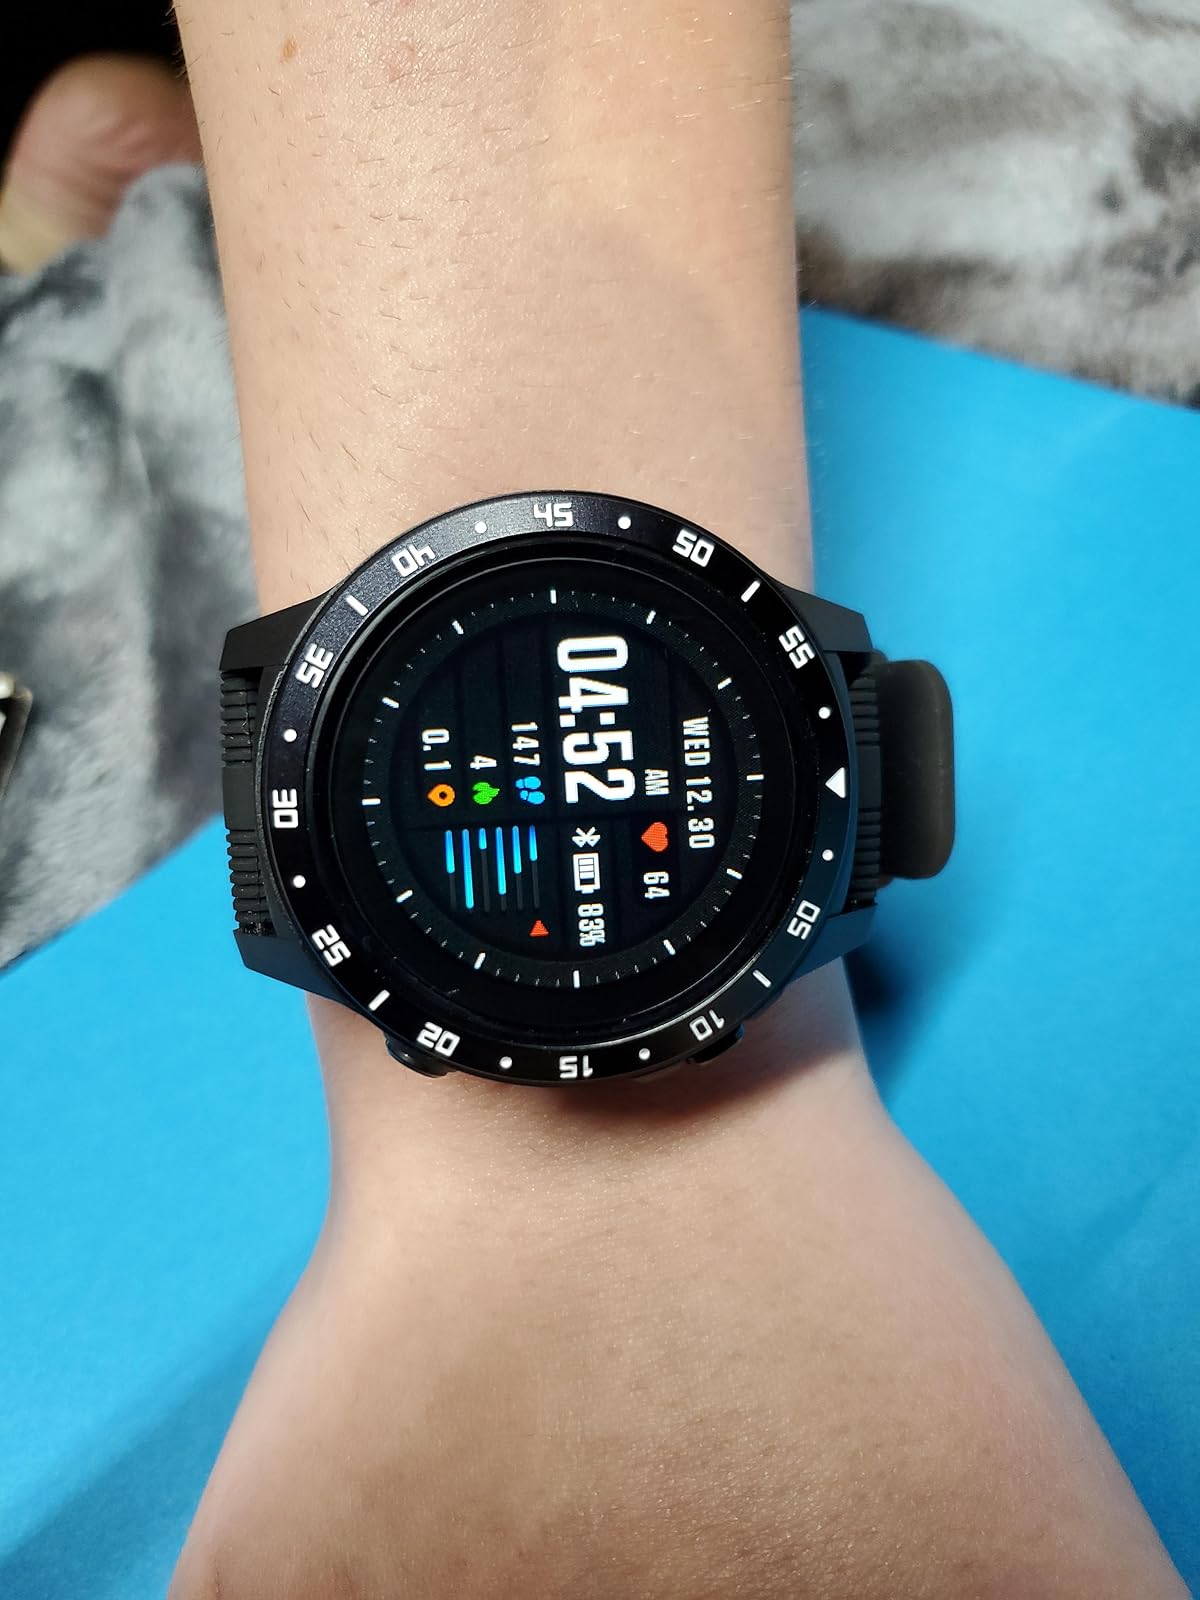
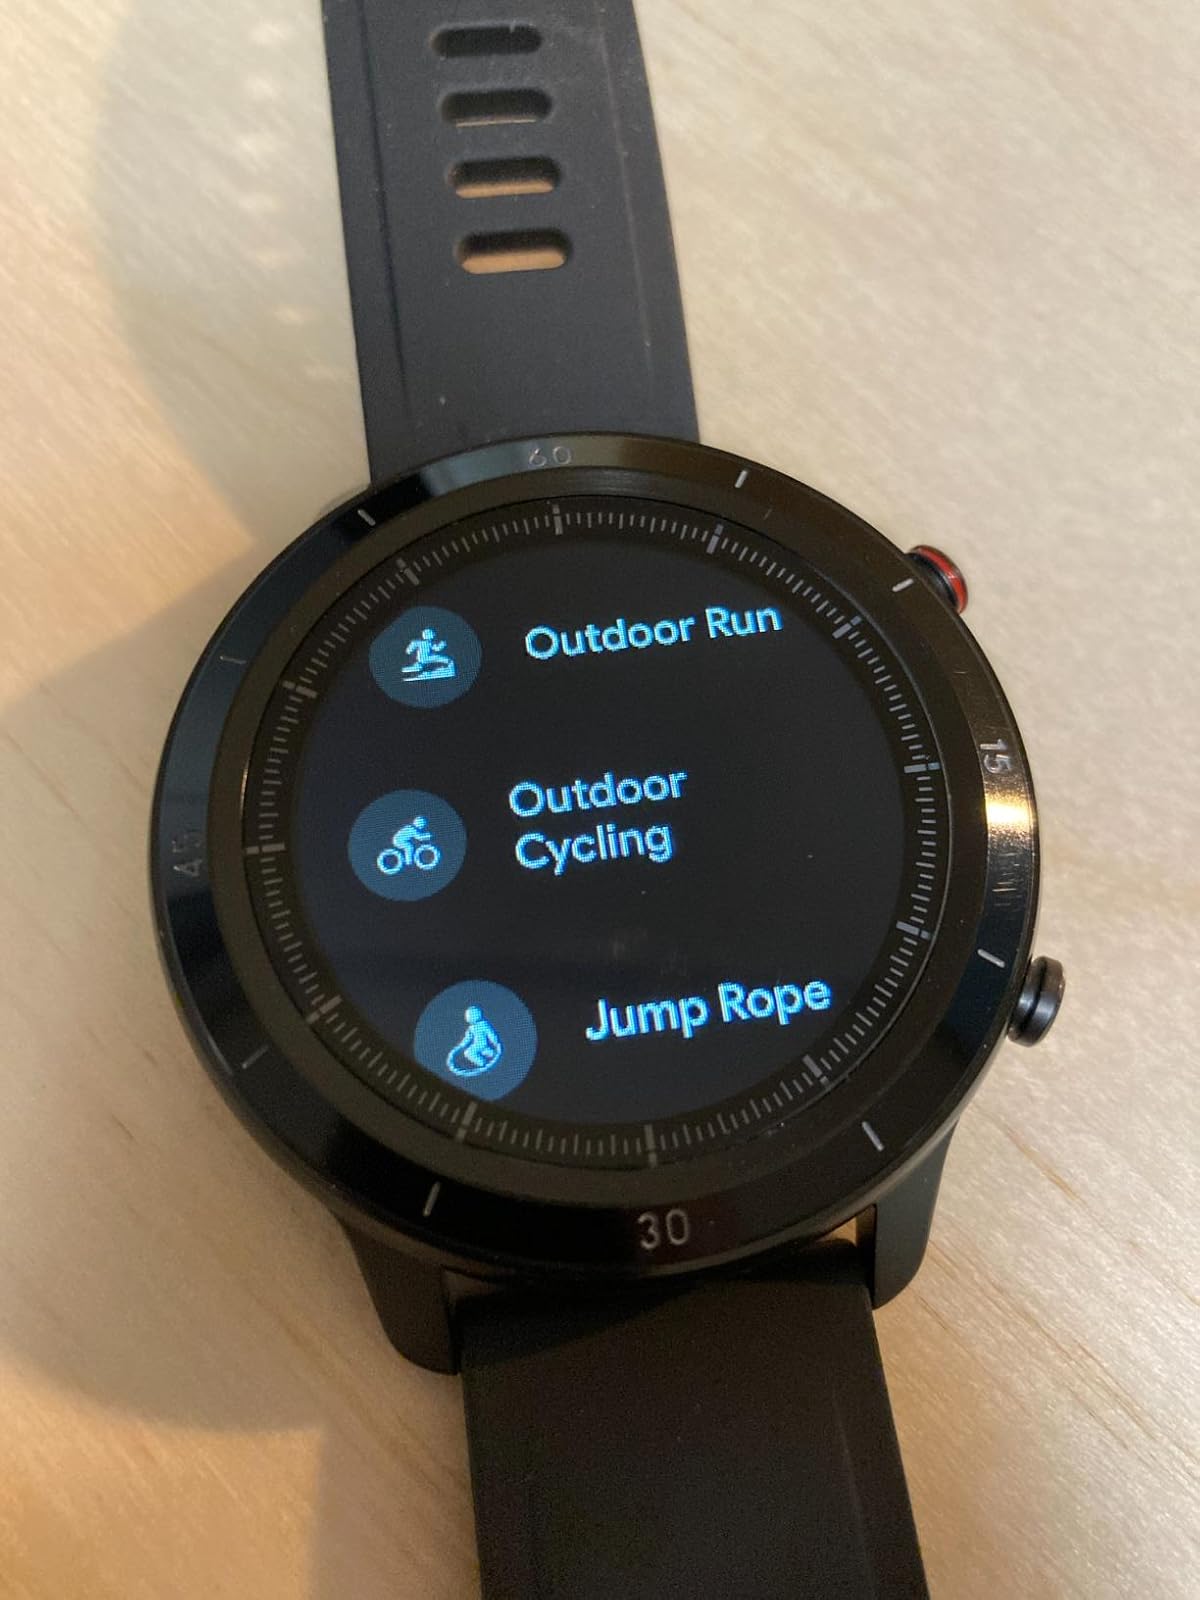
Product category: smartwatch
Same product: no